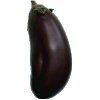
Label: Eggplant 1